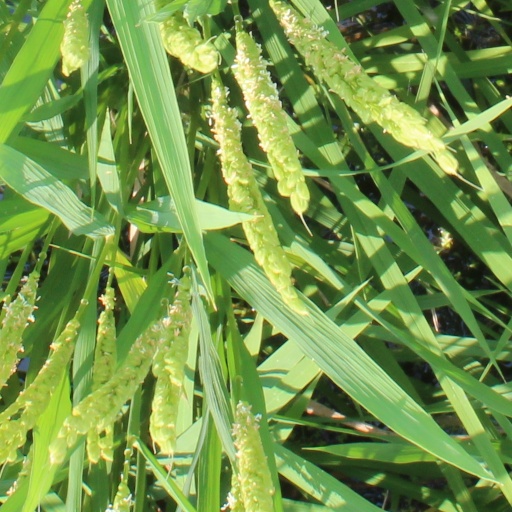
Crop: rice